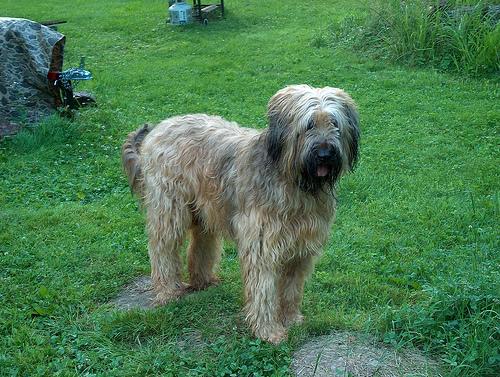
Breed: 230-n000041-briard